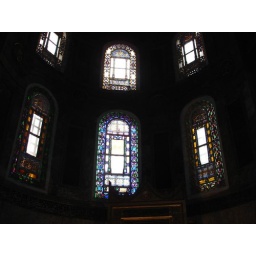
Stained glass windows above the Mihrab